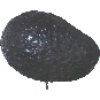
Label: avocado